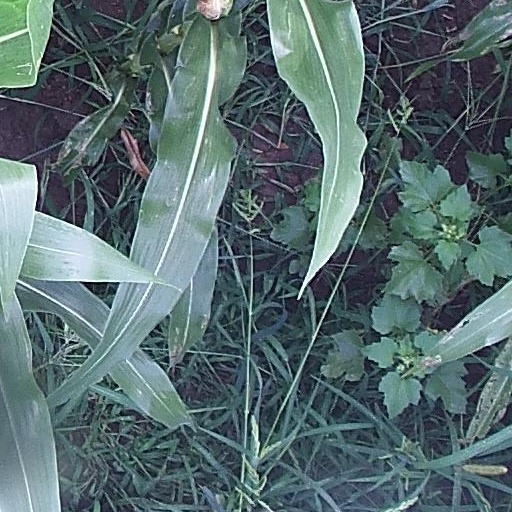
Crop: maize; corn